Pro Moves Soccer

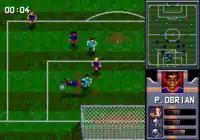
Sample gameplay of "Pro Moves Soccer", with goaltender P. O'Brian stopping an attempted shot into the goal

The game itself features international level soccer matchups and customizable options that makes a game anywhere from the length of a childhood soccer match (3 minute halves) to the length of an actual FIFA soccer match (45 minute halves). As long as they can remember the lengthy passwords, players can also make their own soccer teams. The game's announcer uses brief words and phrases to describe the action (i.e., kick-off, yellow card, red card, penalty shot, head shot, header, rainbow kick).